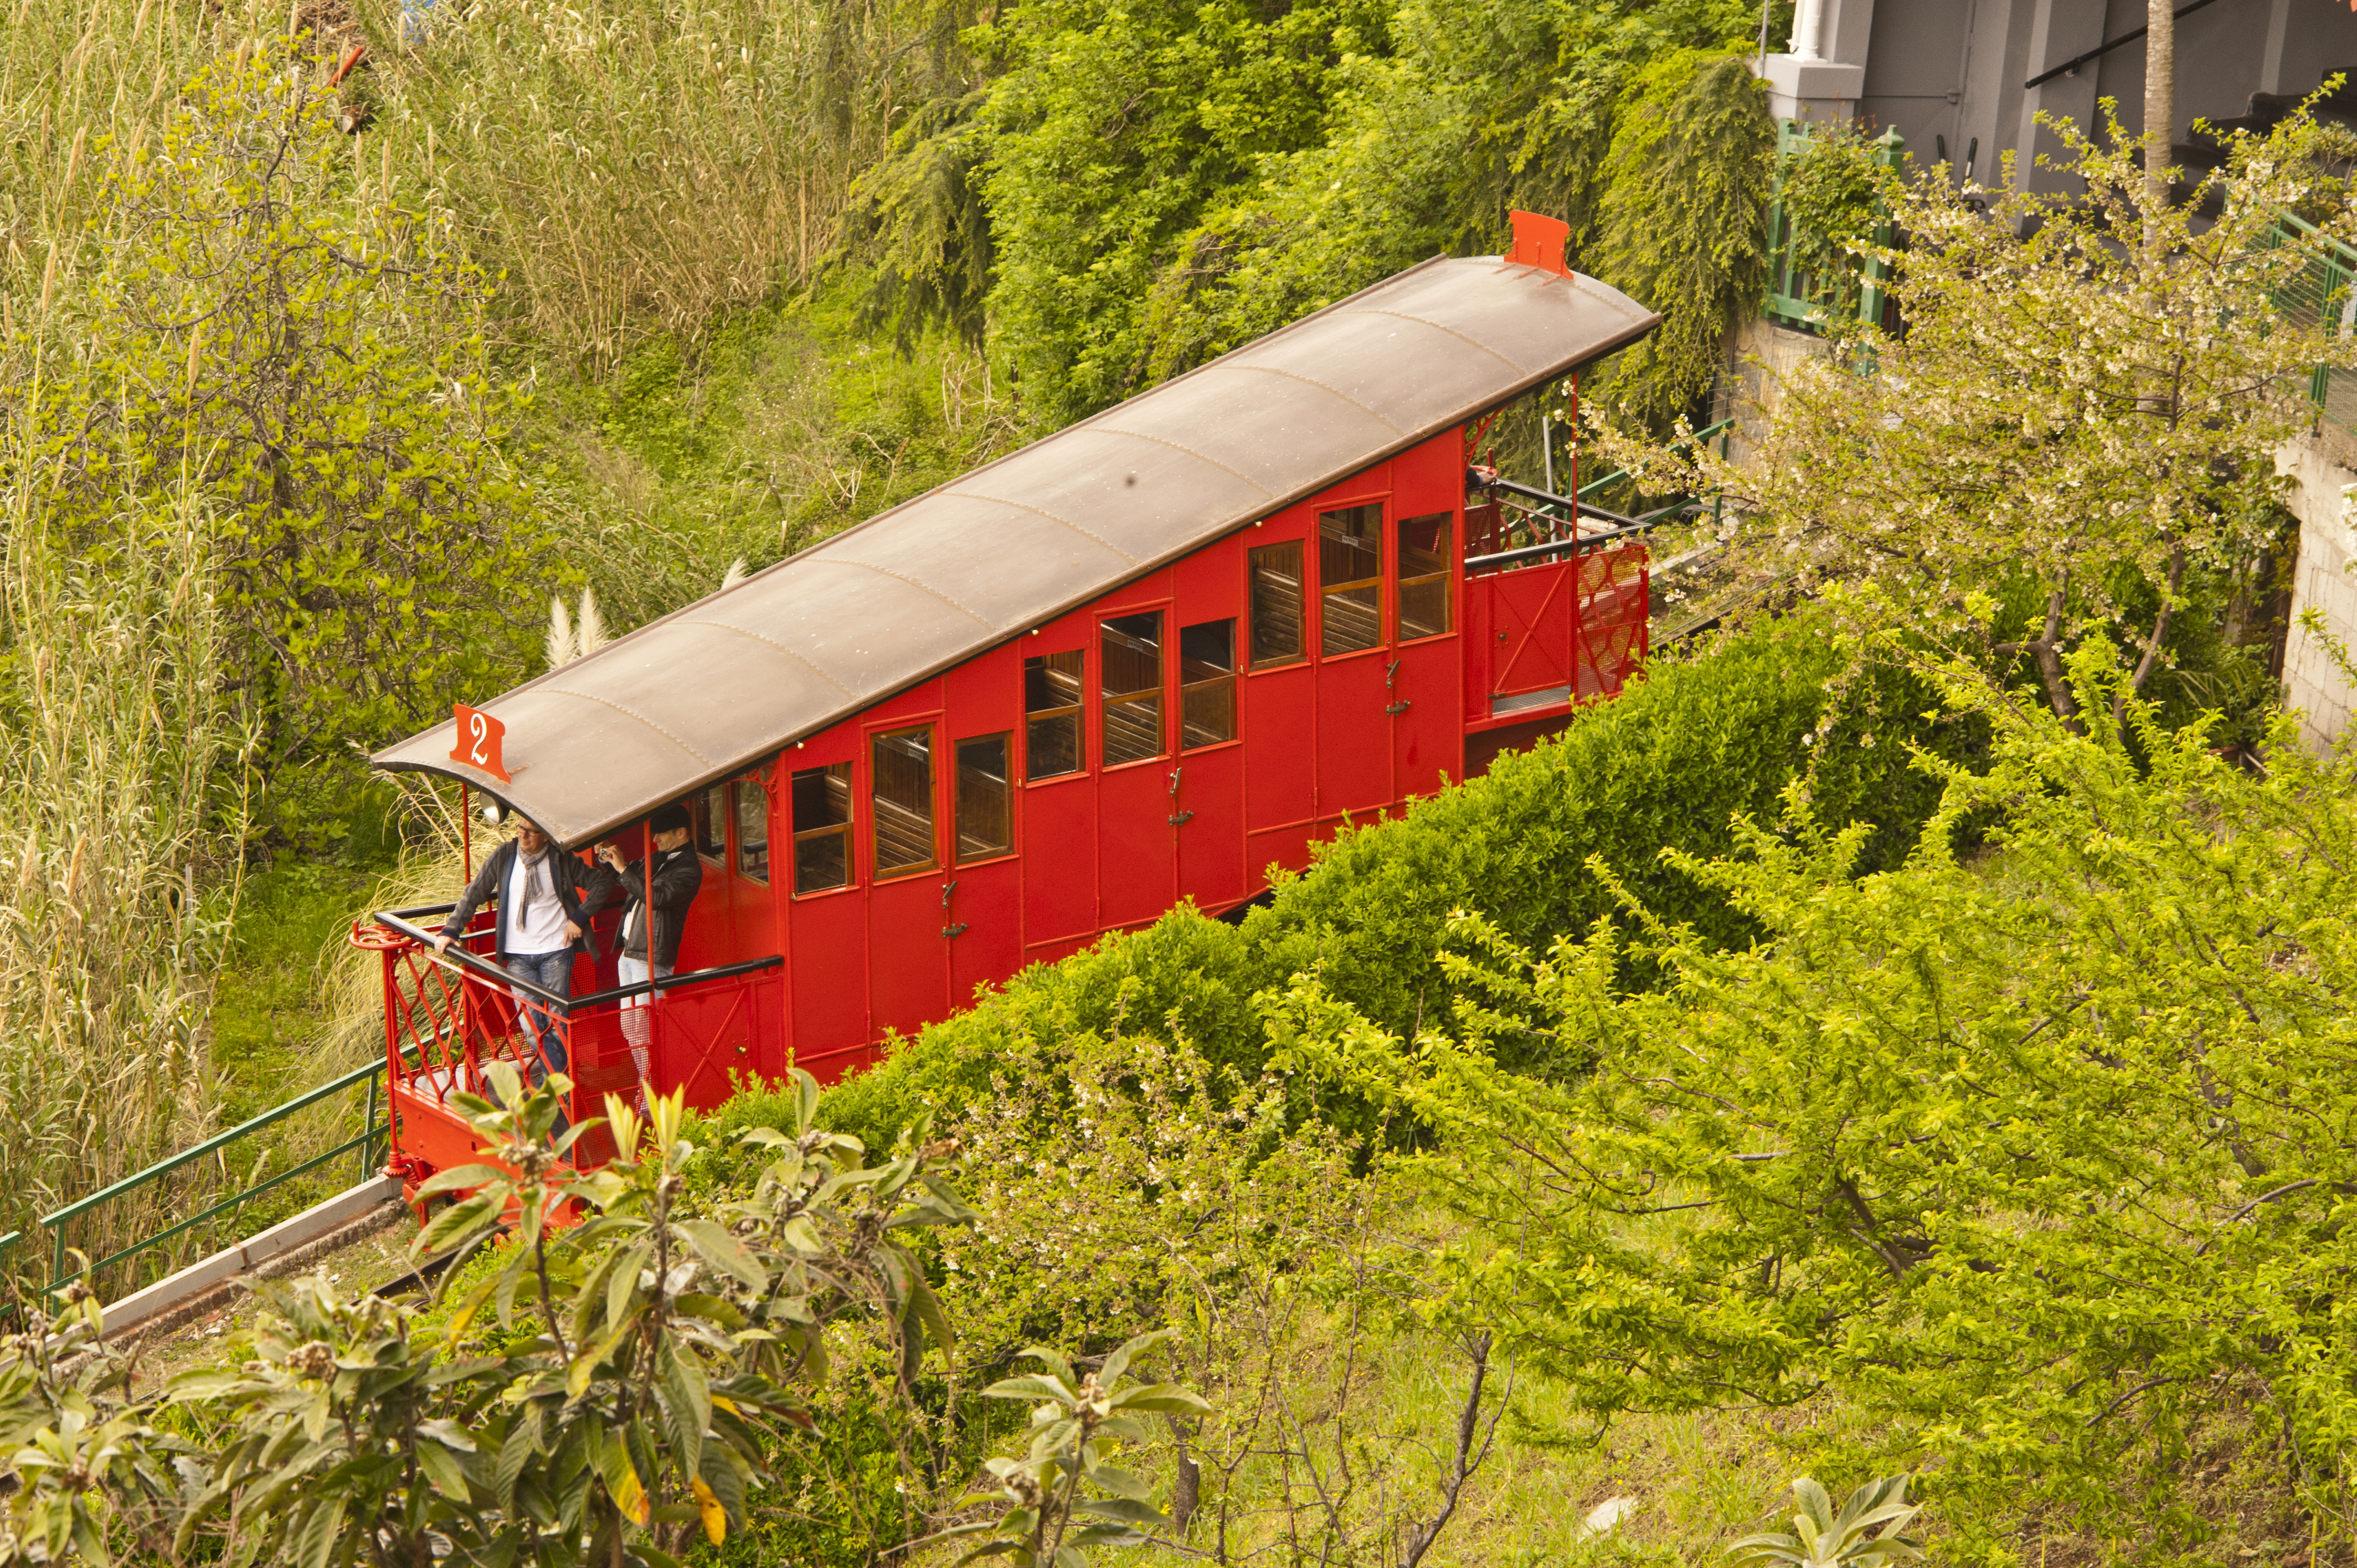
tree, grass, track, farm, lawn, meadow, flower, transport, autumn, italy, tuscany, agriculture, garden, shrub, montecatinialto, rural area, rolling stock